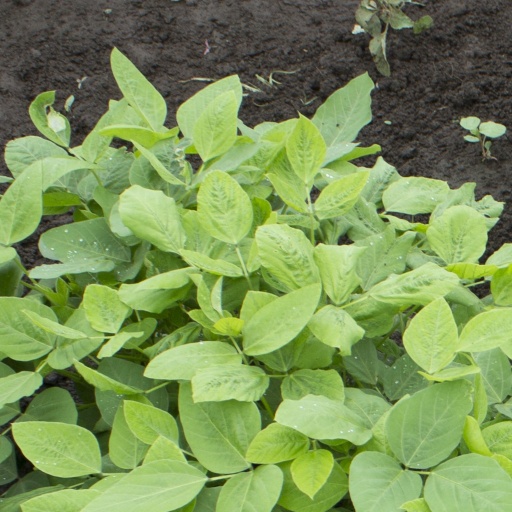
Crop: soybean